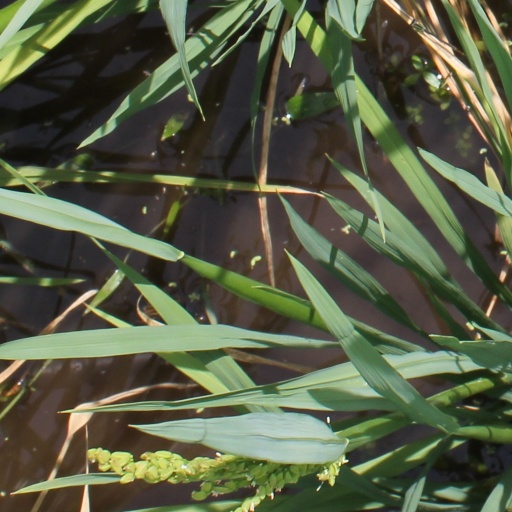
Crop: rice